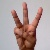
The image shows a hand gesture representing the letter 'W' in Indian Sign Language.